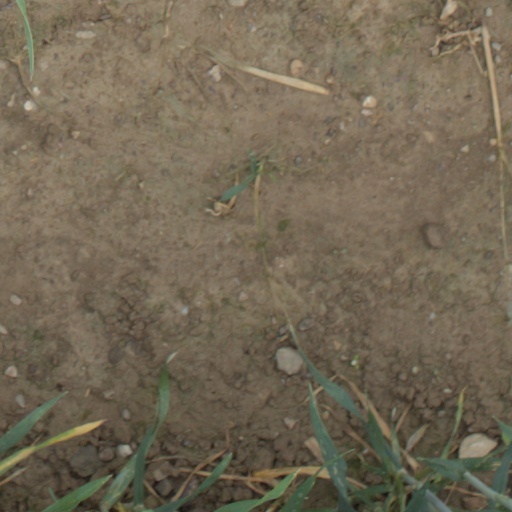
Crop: wheat